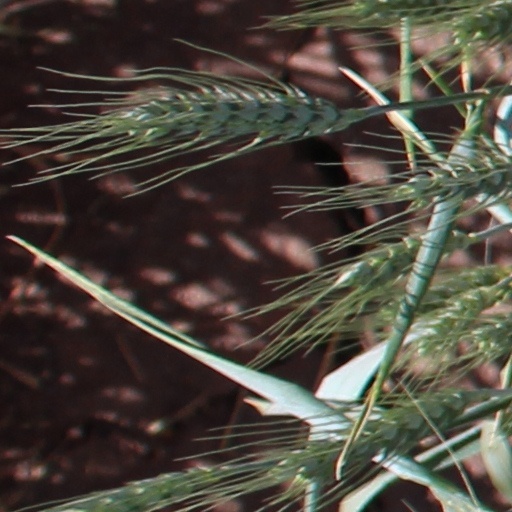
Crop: wheat